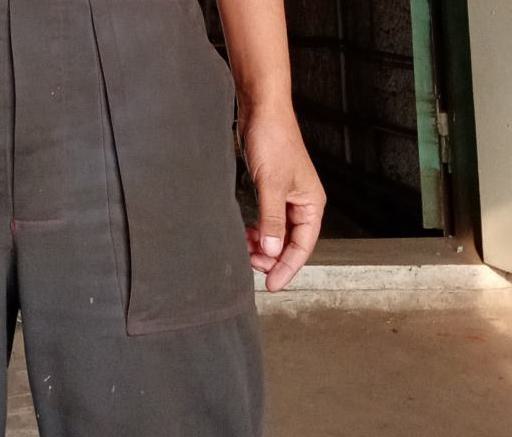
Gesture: no_gesture